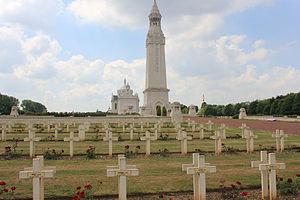
Notre Dame de Lorette (62)
Louis-Stanislas Cordonnier, né à Lille le 6 septembre 1884 et mort à Carlux le 25 août 1960, est un architecte français.